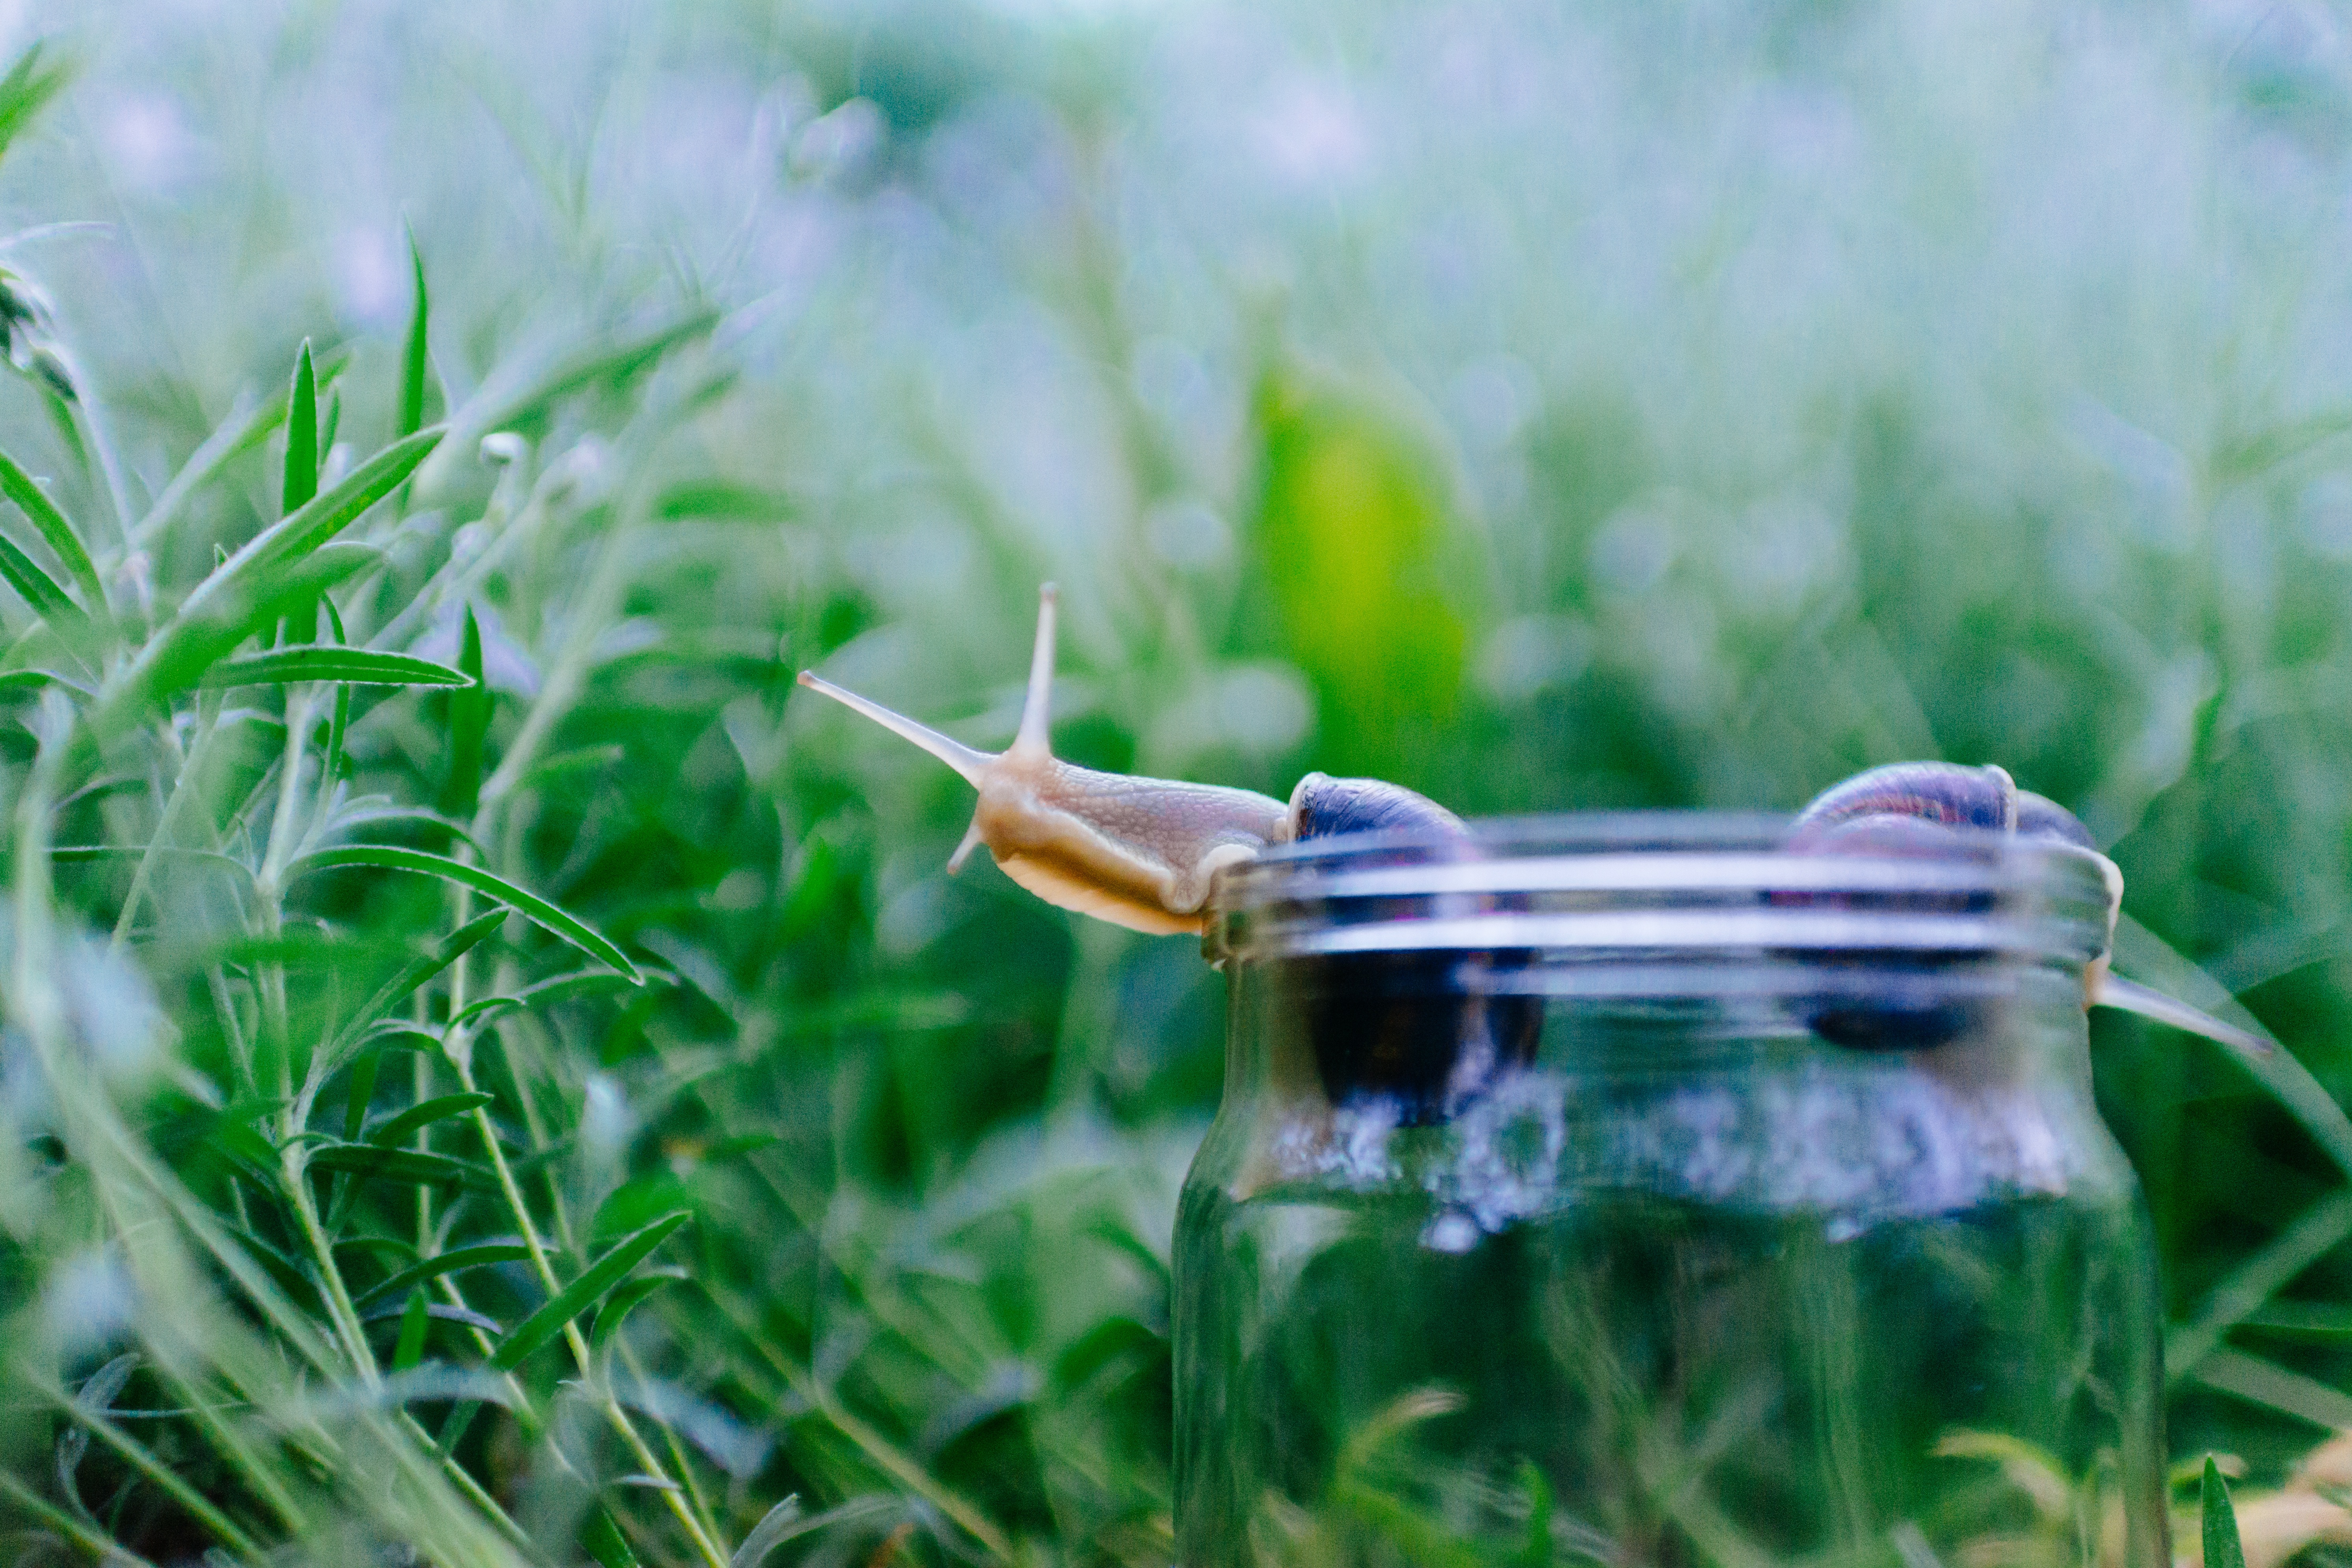
nature, grass, plant, field, lawn, meadow, leaf, flower, jar, green, insect, agriculture, flora, close up, snail, macro photography, grass family